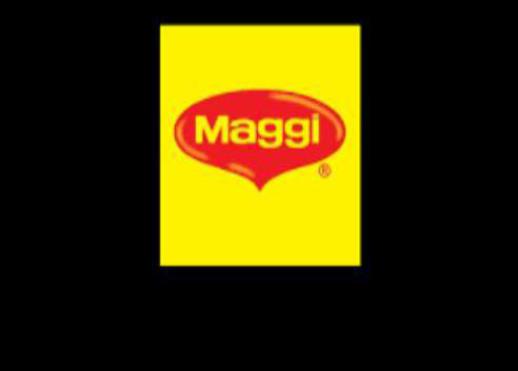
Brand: maggi noodles
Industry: Food